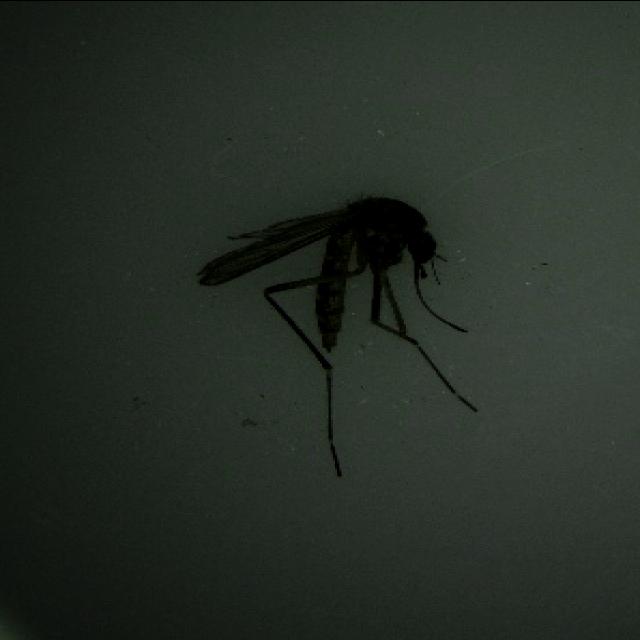
Species: aedes_vexans